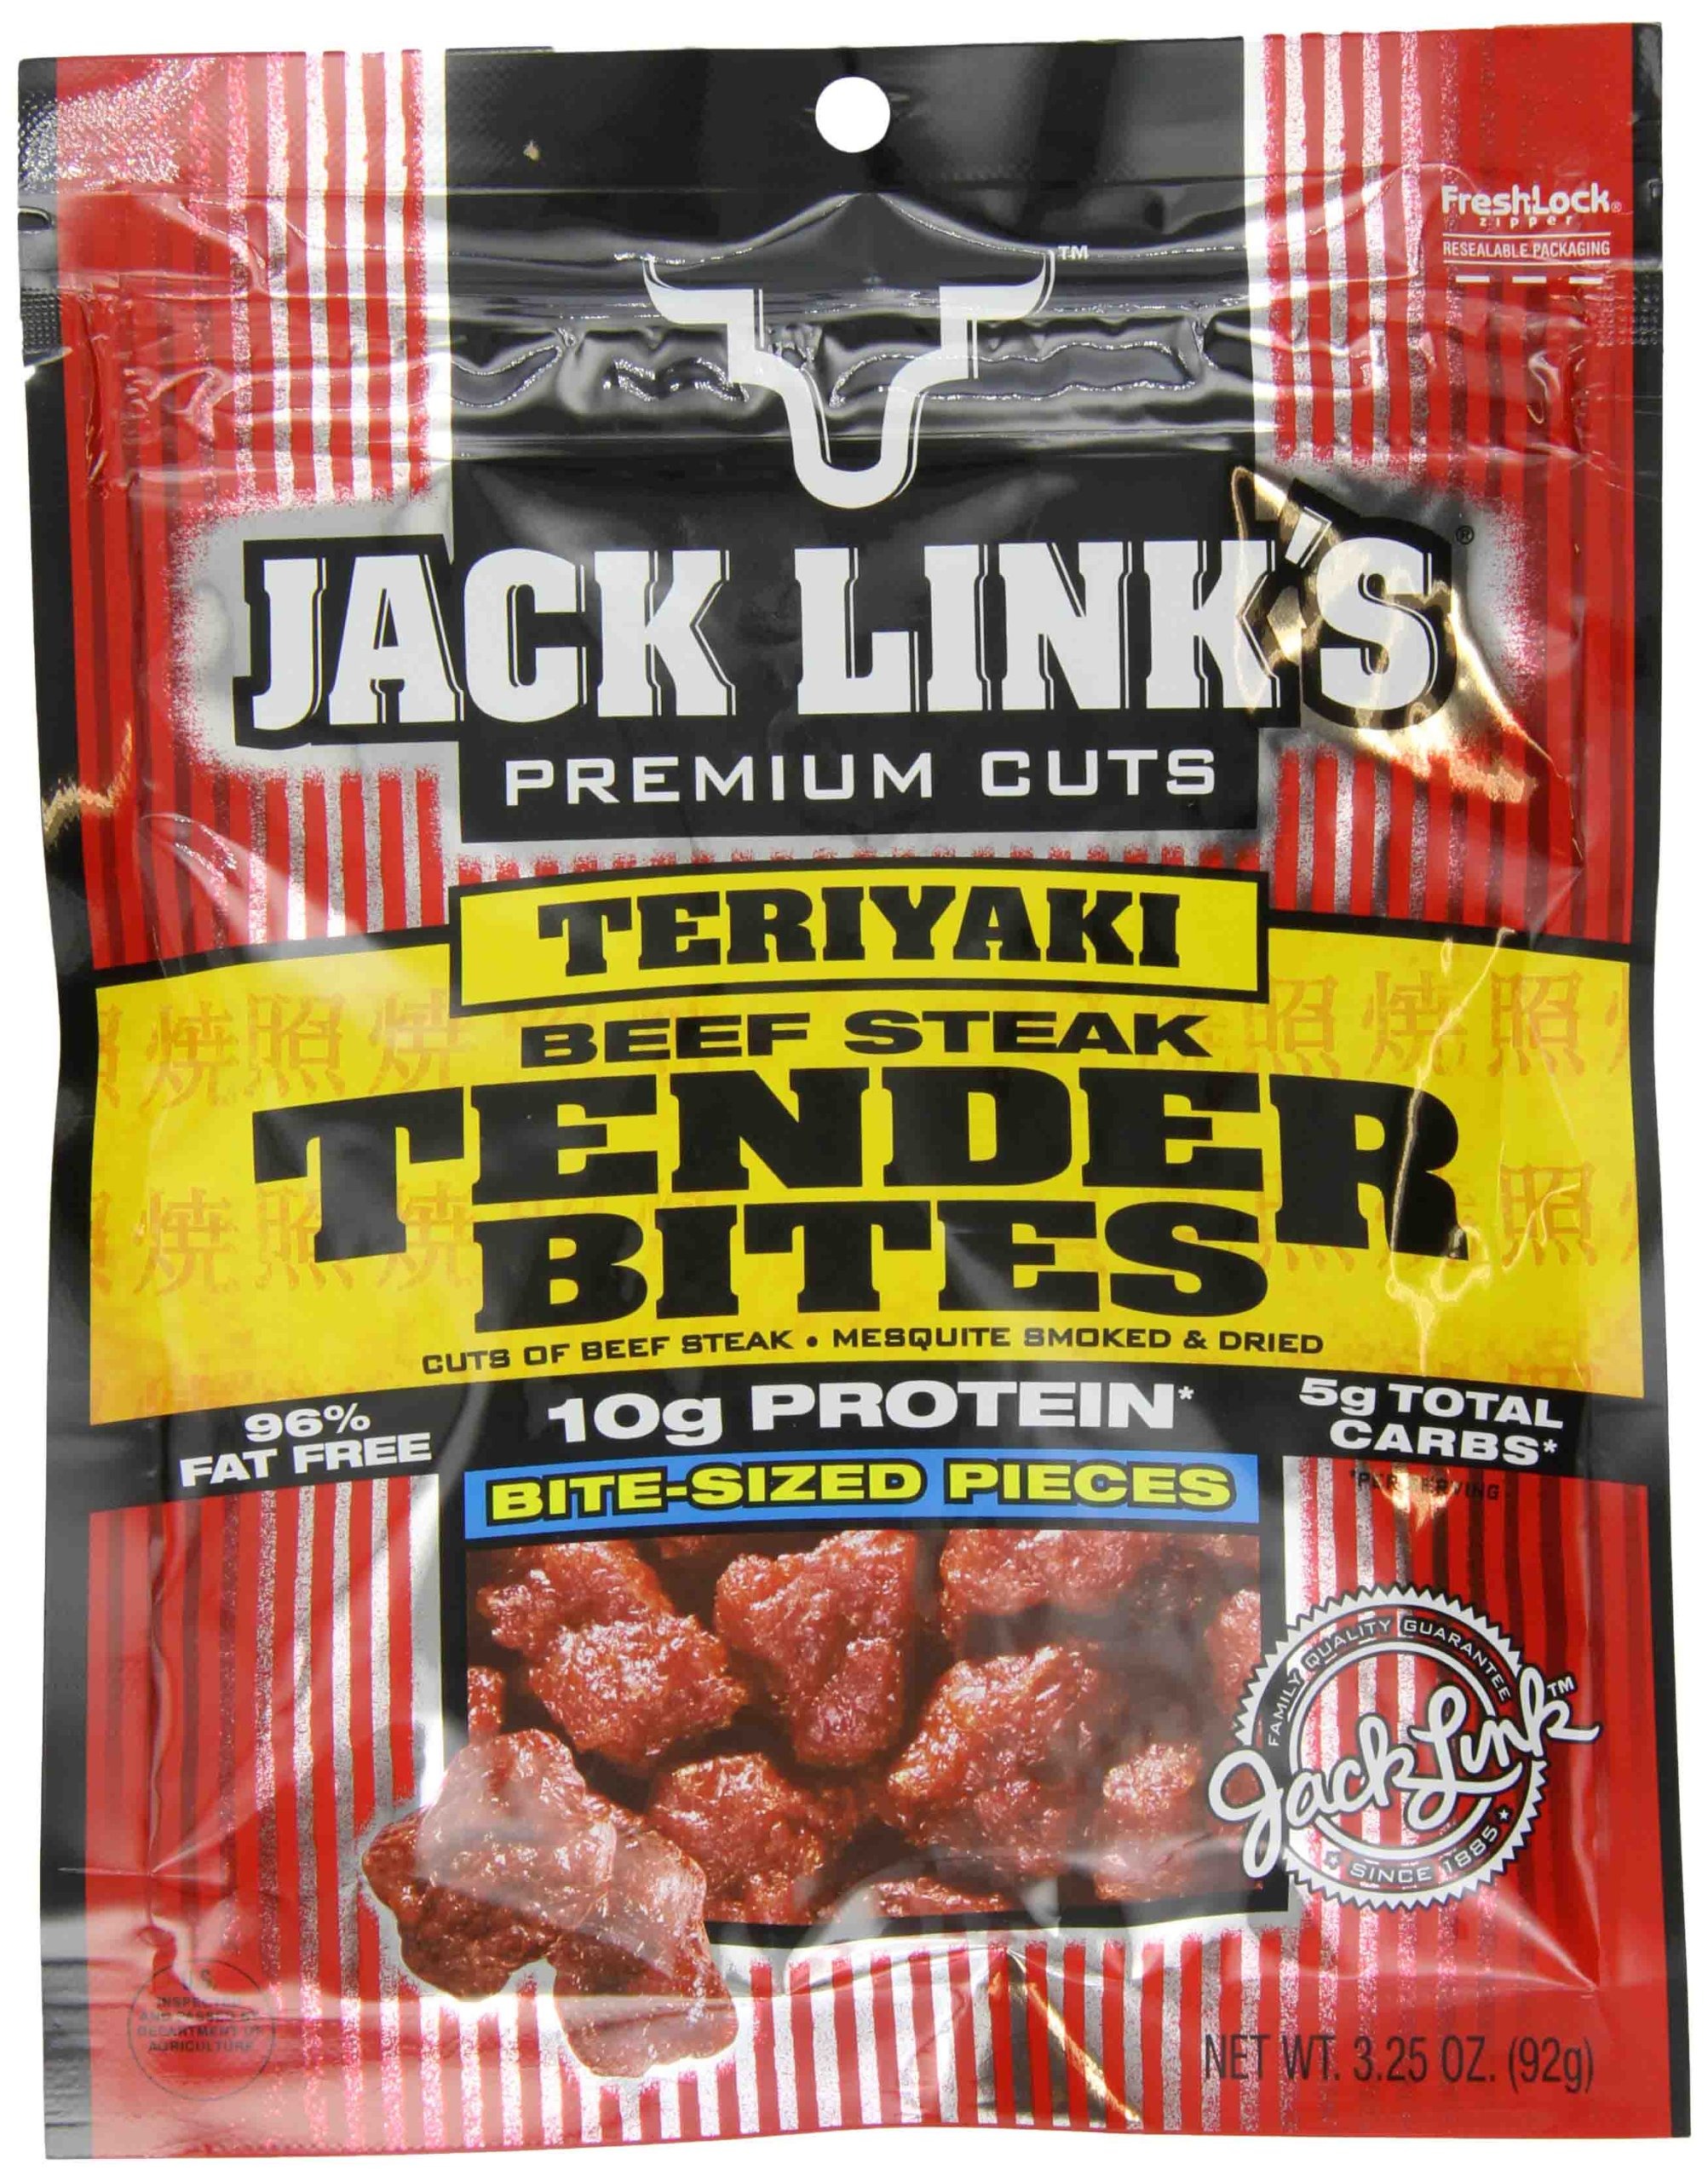
Item Name: Jack Link's Teriyaki Beef Steak Tender Bites, 3.25-Ounce Bags (Pack of 4)
Bullet Point 1: Pack of four, 3.25 ounces each (total of 13 ounces)
Bullet Point 2: Made with 100% Beef
Bullet Point 3: Seasoned With Ginger, Onion, & Soy
Bullet Point 4: 10 Grams Of Protein Per Serving
Value: 13.0
Unit: Ounce

Price: 8.9